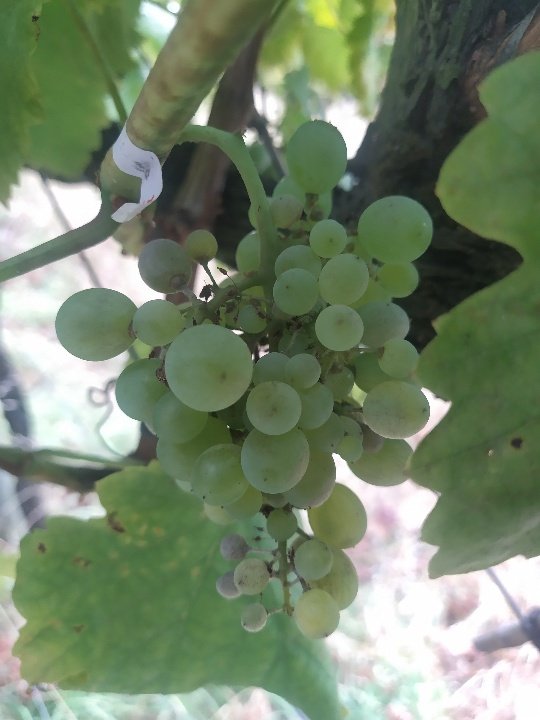
Berries visible: 63
Grape clusters: 1